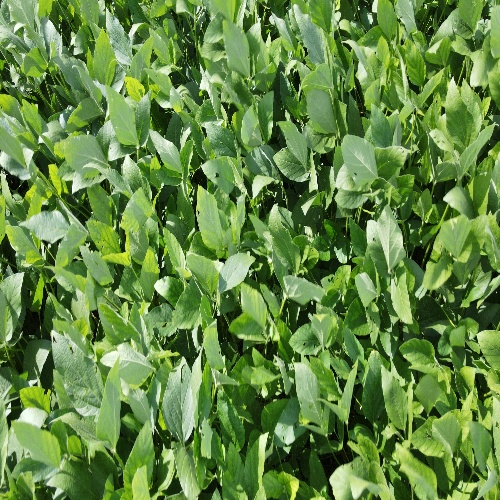
Label: Caterpillar